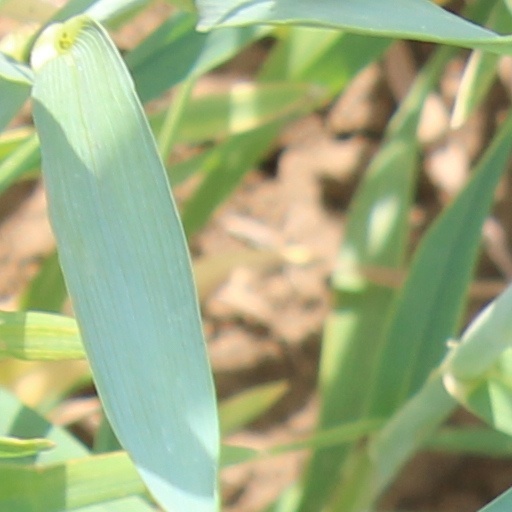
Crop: wheat